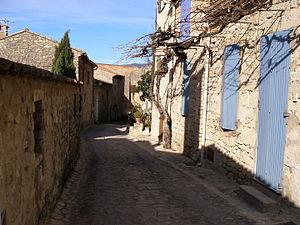
Grambois est une commune française située dans le département de Vaucluse, en région Provence-Alpes-Côte d'Azur.